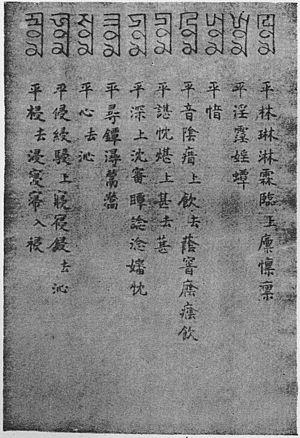
Le proto-mandarin est un terme utilisé pour désigner une forme ancienne du dialecte le plus parlé de la langue chinoise, connu en français sous le nom de mandarin. Techniquement, c'est la langue parlée à l'époque de la fin de la dynastie Song. Ce « mandarin précoce » est à la base du système de sonorités décrit par le dictionnaire de rimes Zhōngyuán Yīnyùn de la dynastie Yuan tardive, utilisé pour rimer l'Opéra de Pékin à cette époque.